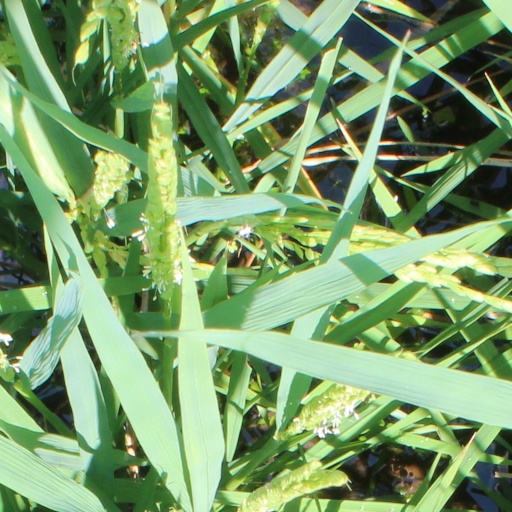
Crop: rice